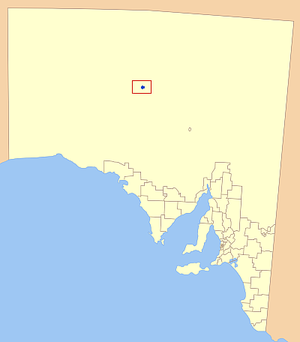
Le district de Coober Pedy est une zone d'administration locale située dans l'Outback au centre de l'Australie-Méridionale en Australie.